Titanic II

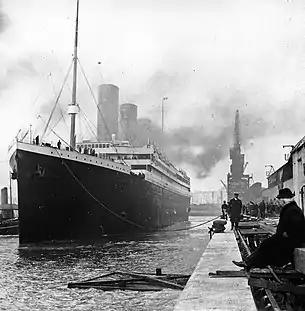
The original RMS "Titanic" in 1912

The concept of a functioning replica of the "Titanic" has been explored several times, especially following the resurgence of interest following the release of James Cameron's film, "Titanic" in 1997. The most widely publicized project was that of South African businessman Sarel Gous in 1998.